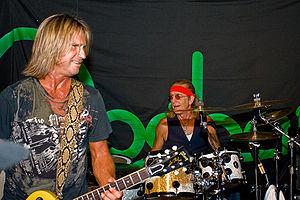
Foghat est un groupe de rock britannique, originaire de Londres, en Angleterre. Formé en 1970, le groupe compte cinq disques d'or.